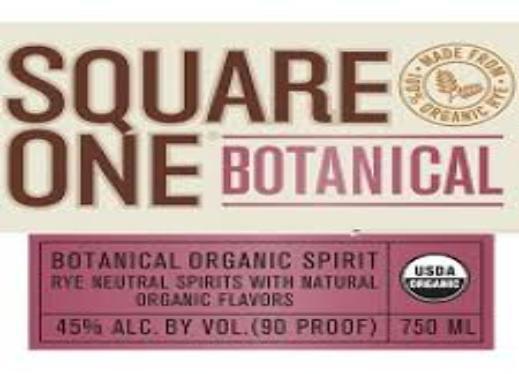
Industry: Food